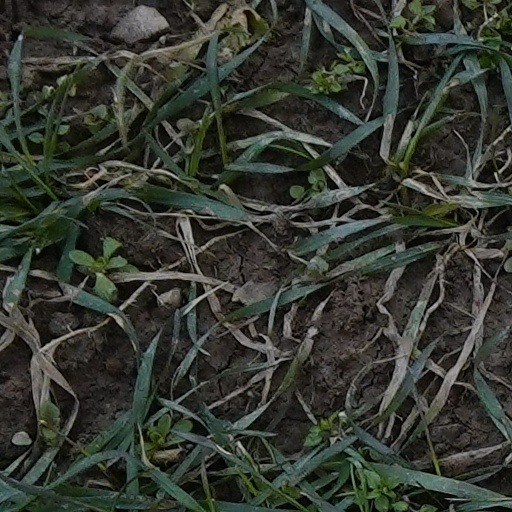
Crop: wheat